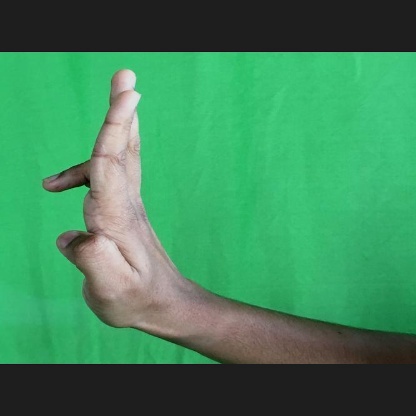
Mudra: Ardhapathaka